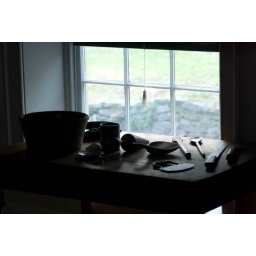
A work table in the kitchen area of historic Harper House in Harper's Ferry, WV